New York State Route 157

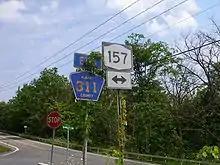
The junction of NY 157 and CR 311 in New Scotland, seen from CR 311

After making a bend to the northeast, the route junctions with the eastern terminus of CR 256, where NY 157 turns eastward through Berne. Making a large bend to the southeast, NY 157 crosses into John Boyd Thacher State Park, passing multiple entrances and parking lots into various park attractions. Through the park, NY 157 makes various directional changes, but maintains a generally southeast progression, crossing into the town of New Scotland within the park grounds. After leaving the park, the route retains the Thacher Park Road moniker, winding southeast through dense wilderness of New Scotland. Turning to the south, NY 157 junctions with the terminus of CR 311 (Beaver Dam Road). After one more bend to the east, the route intersects with NY 85 (New Scotland Road). This junction, located in the hamlet of New Salem, serves as the eastern terminus of NY 157.